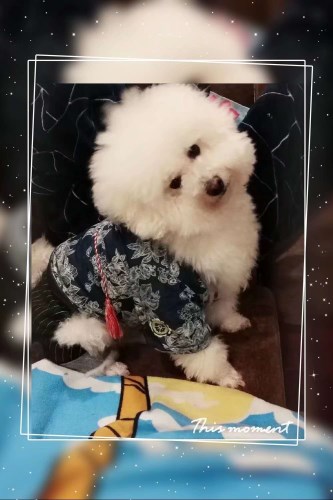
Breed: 3083-n000117-Bichon_Frise